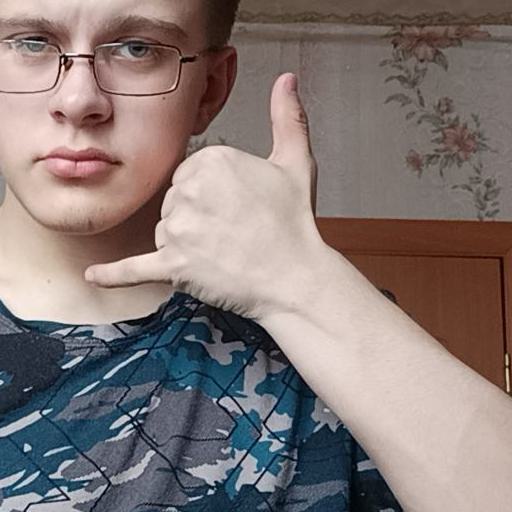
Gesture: call